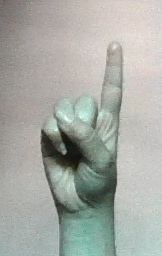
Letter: bb